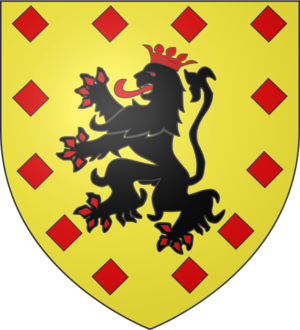
Blason
Cette page non exhaustive recense les armoiries des familles françaises, dès lors qu'elles ont été publiées dans un des armoriaux cités en bibliographie.
Guillaume de Saunhac est un dignitaire de l'ordre du Temple qui fut d'abord recteur de la commanderie d'Auzon, puis précepteur de la commanderie de Sainte-Eulalie-de-Cernon et précepteur de la province d'Aquitaine à partir de 1236. Il devint maître de l'ordre du Temple en 1247.
L' Armorial du Rouergue suivi de cet Armorial des familles du Rouergue présente les armoiries des familles du Rouergue, nobles ou non, classées par ordre alphabétique, sans tenir compte de la chronologie.